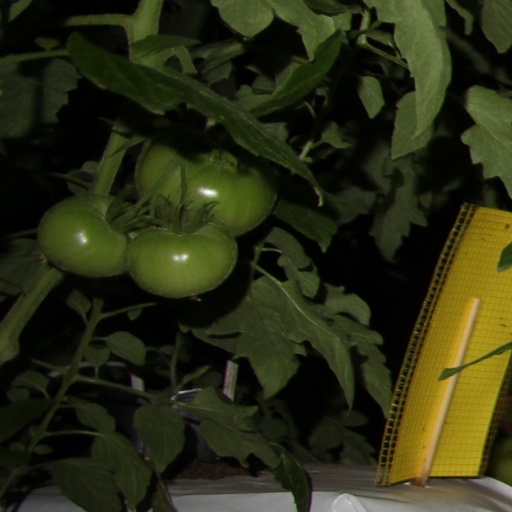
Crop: tomato